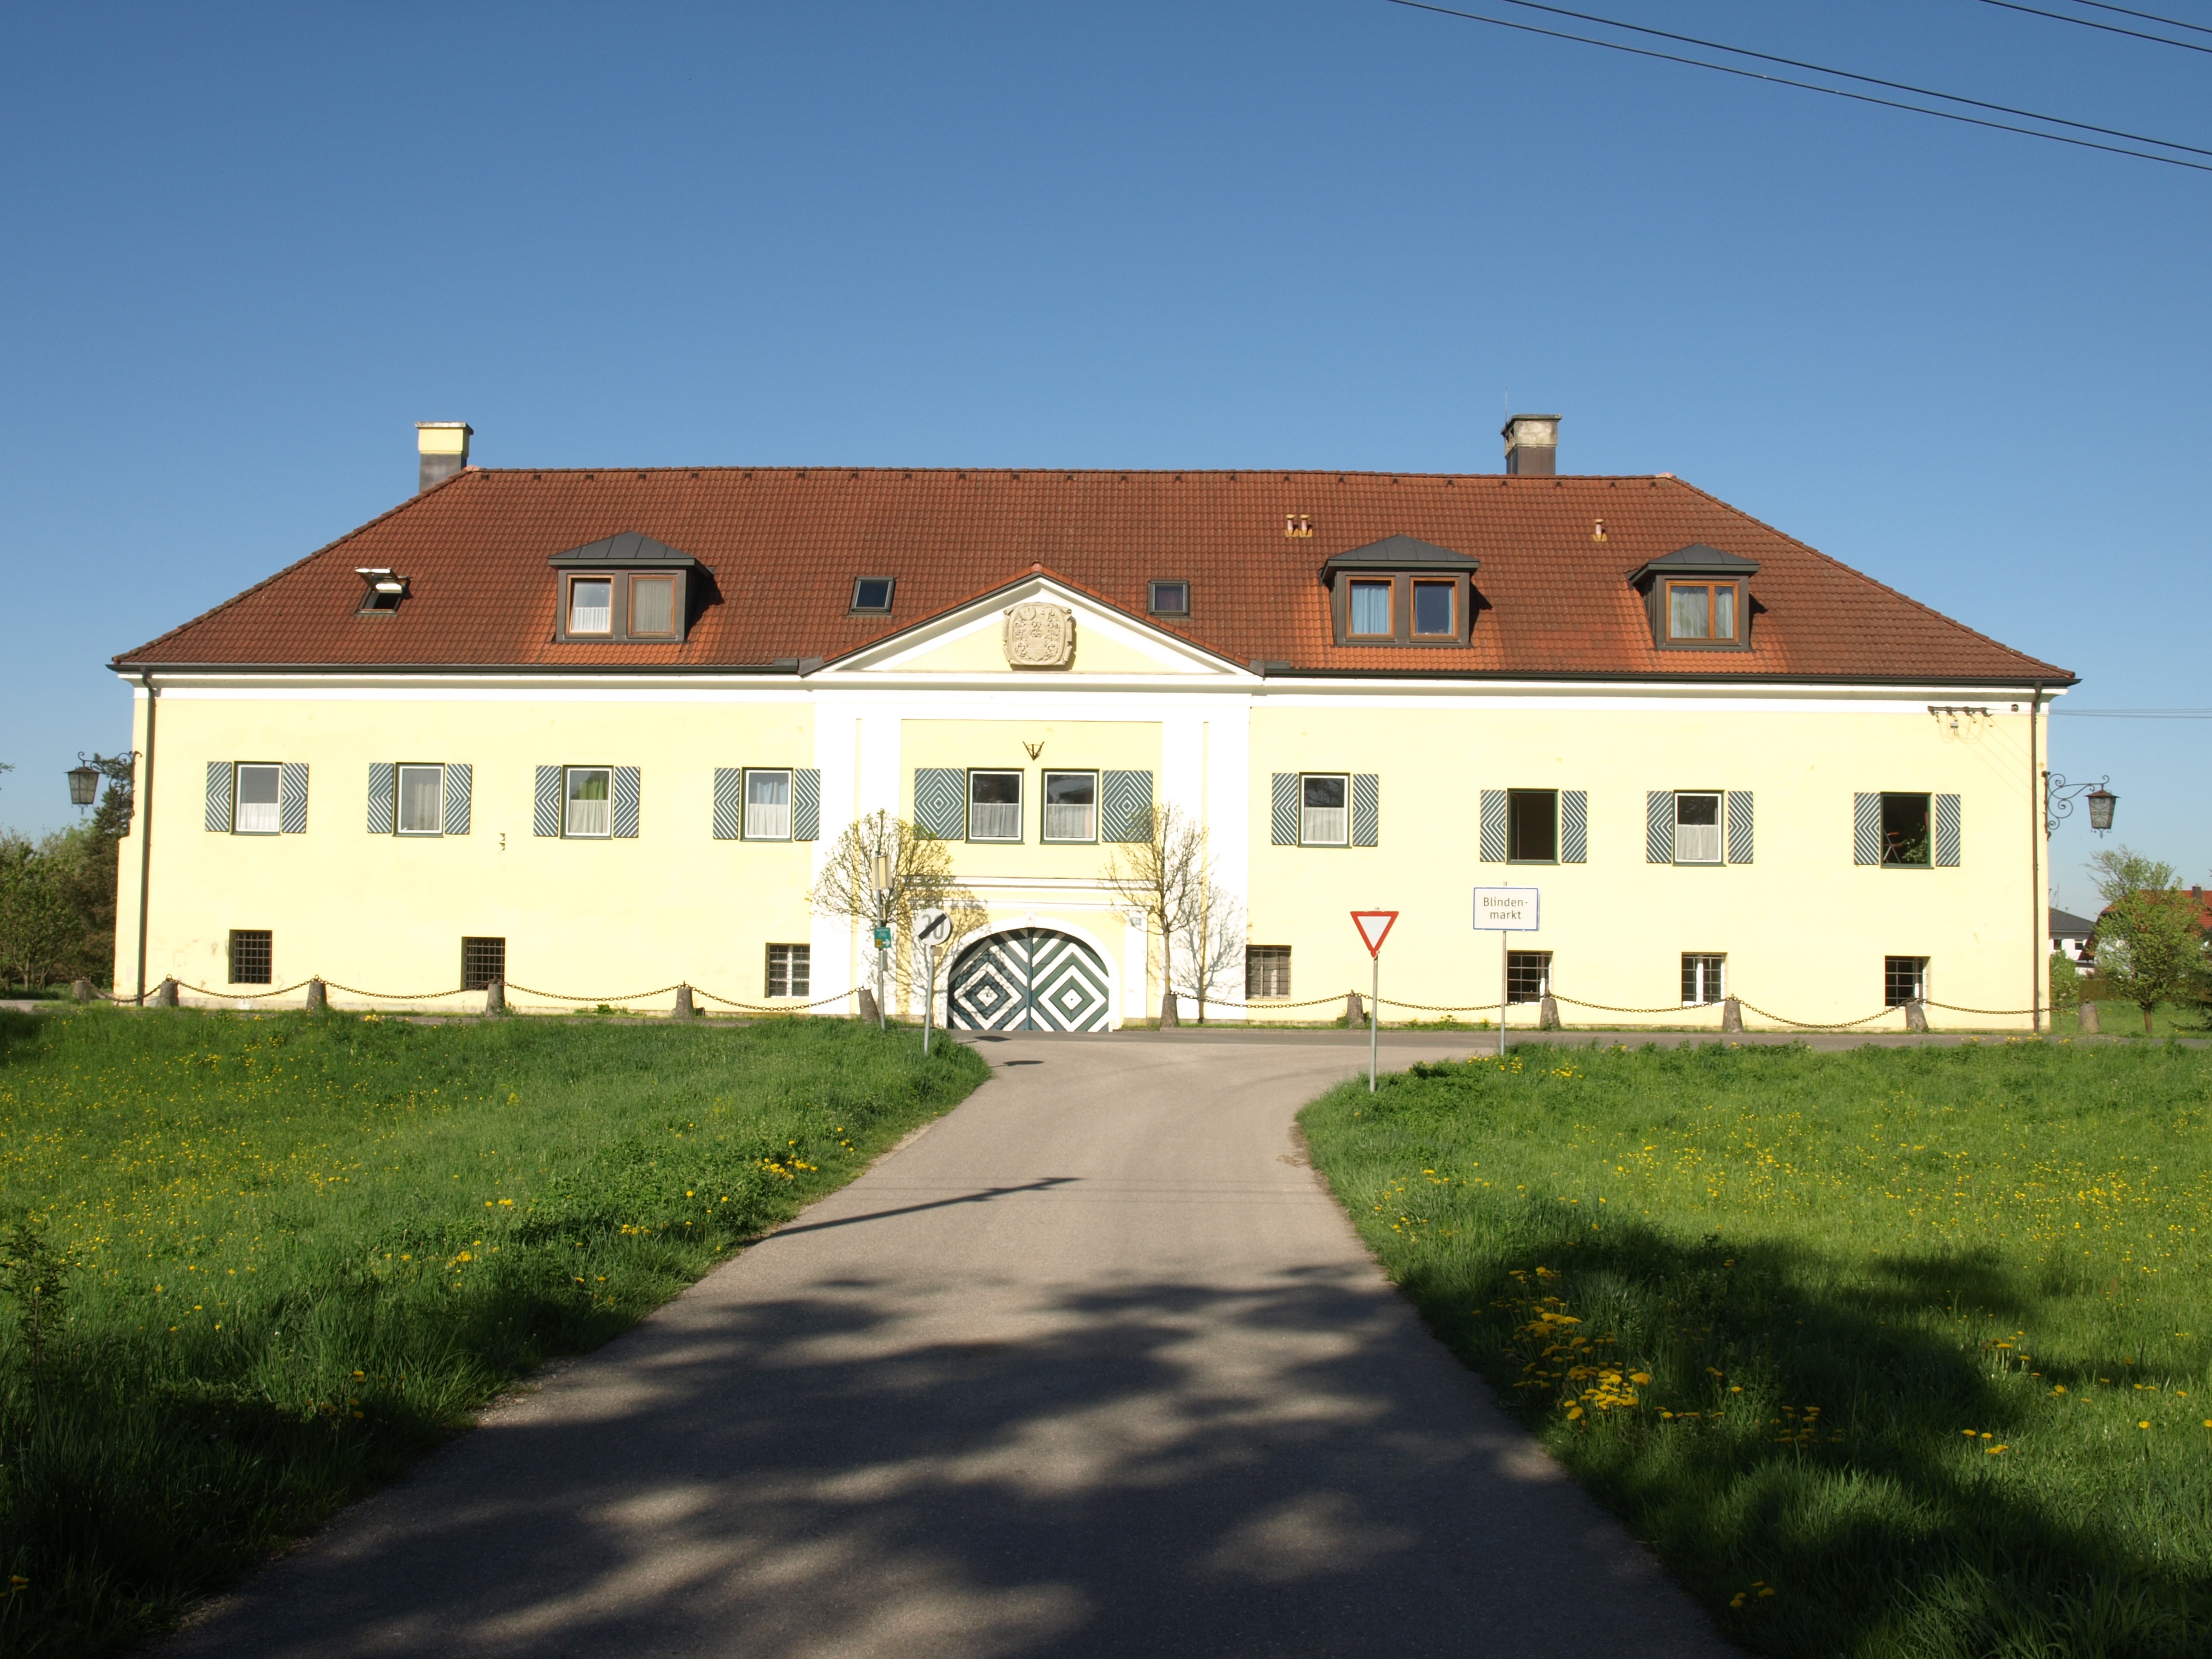
architecture, street, meadow, villa, mansion, house, building, chateau, home, entrance, cottage, castle, facade, property, exterior, door, farmhouse, front, estate, portal, manor house, real estate, residential area, blindenmarkt, auhof